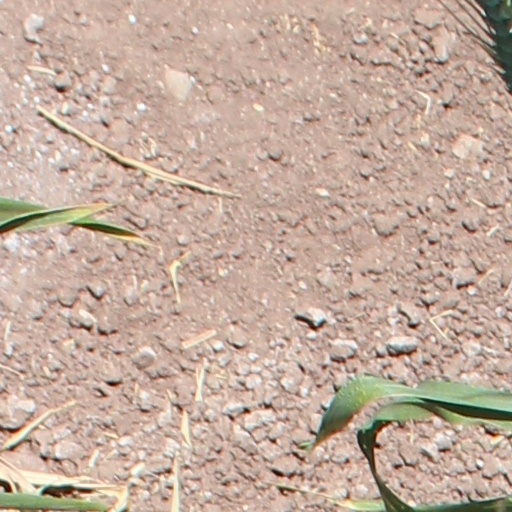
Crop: wheat